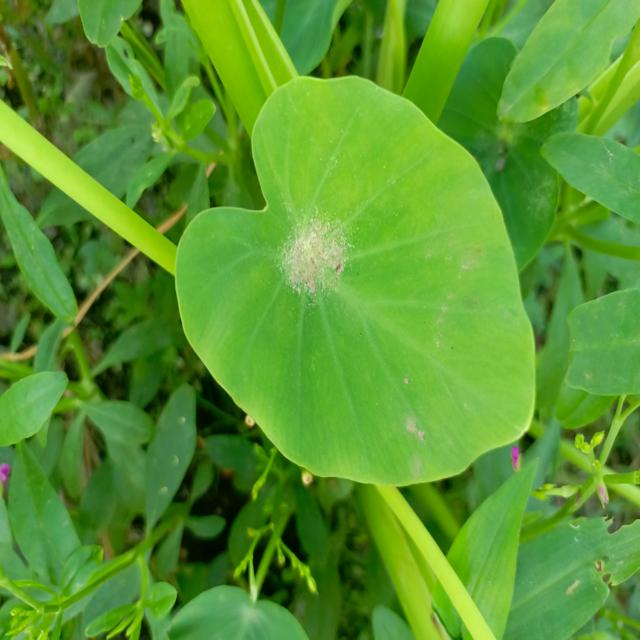
Label: Early_Blight